Ursula Andress

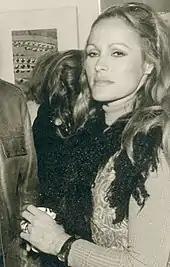
Andress circa 1971

In Italy, she starred opposite Marcello Mastroianni in the science fiction movie "The 10th Victim" (1965). She returned to Hollywood to play George Peppard's love interest in the World War One film "The Blue Max" (1966), another success at the box office.